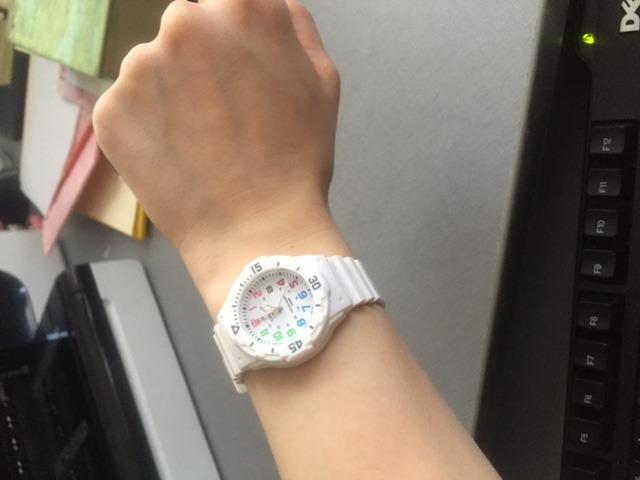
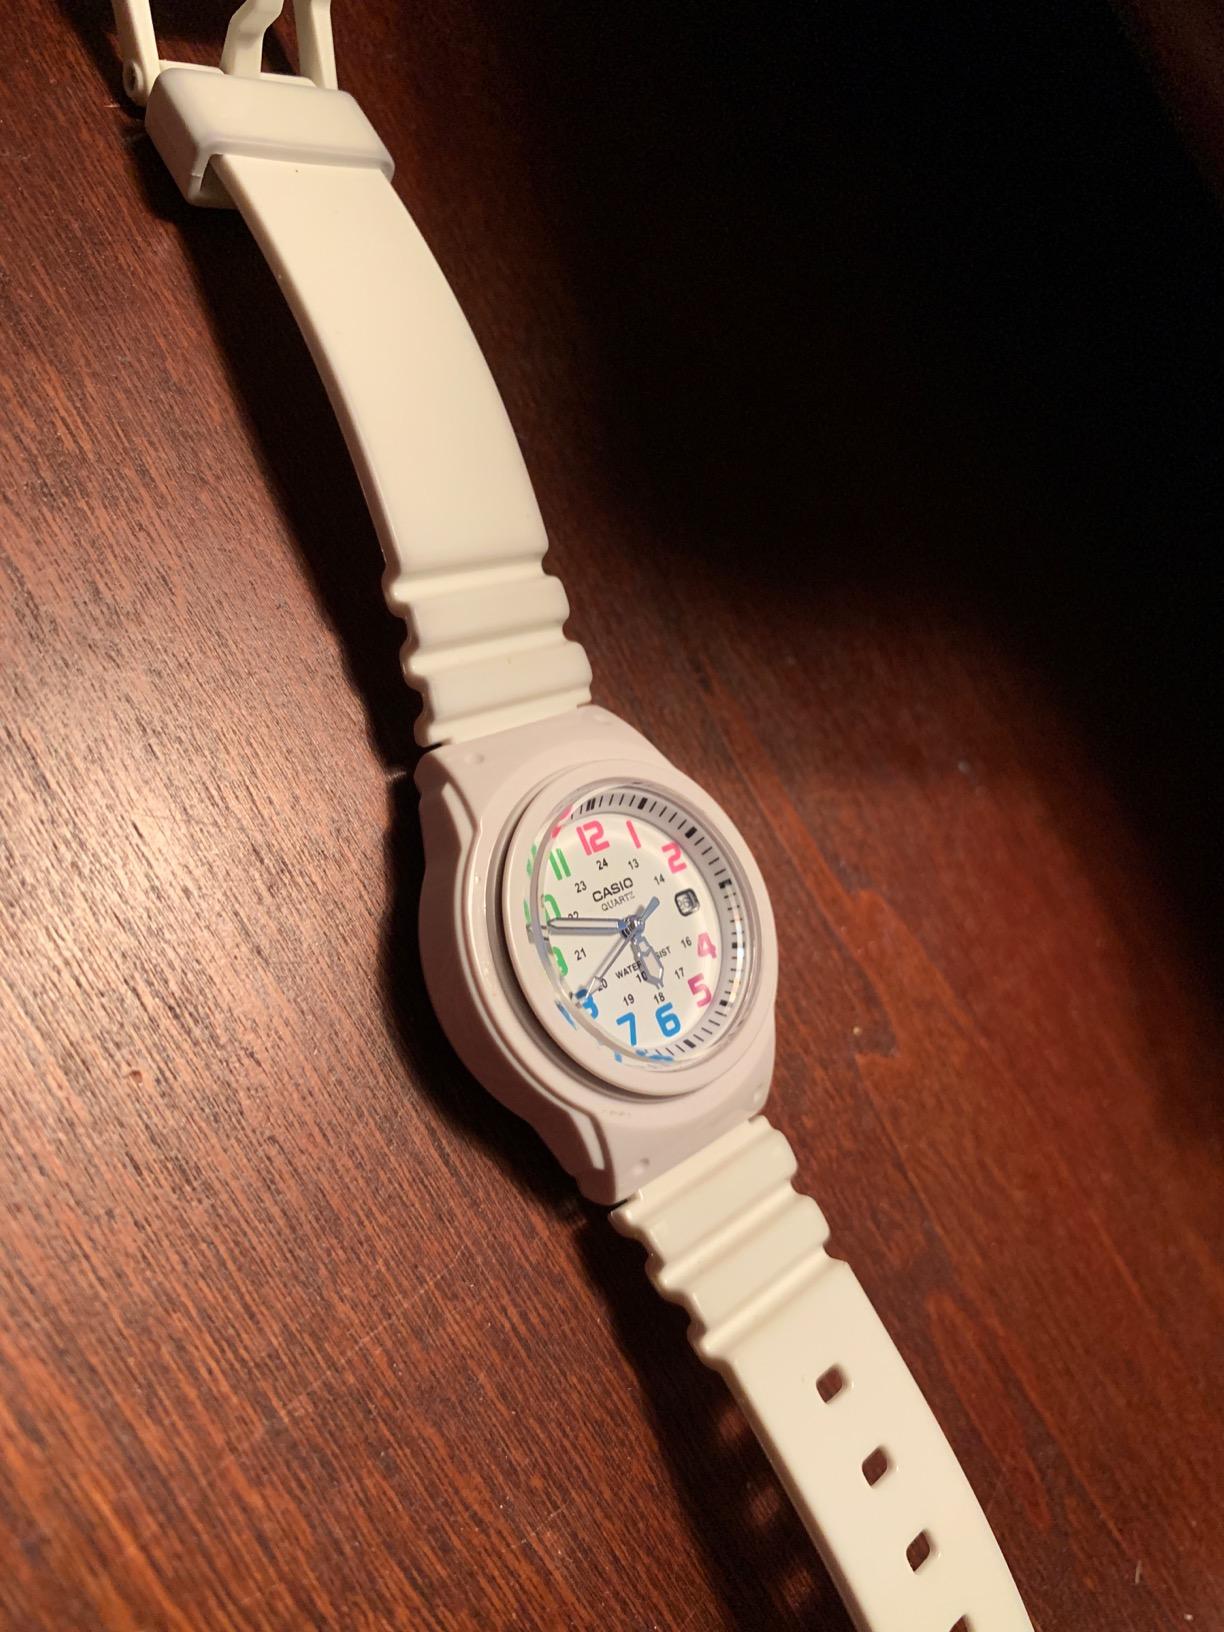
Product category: accessories_watch
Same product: yes